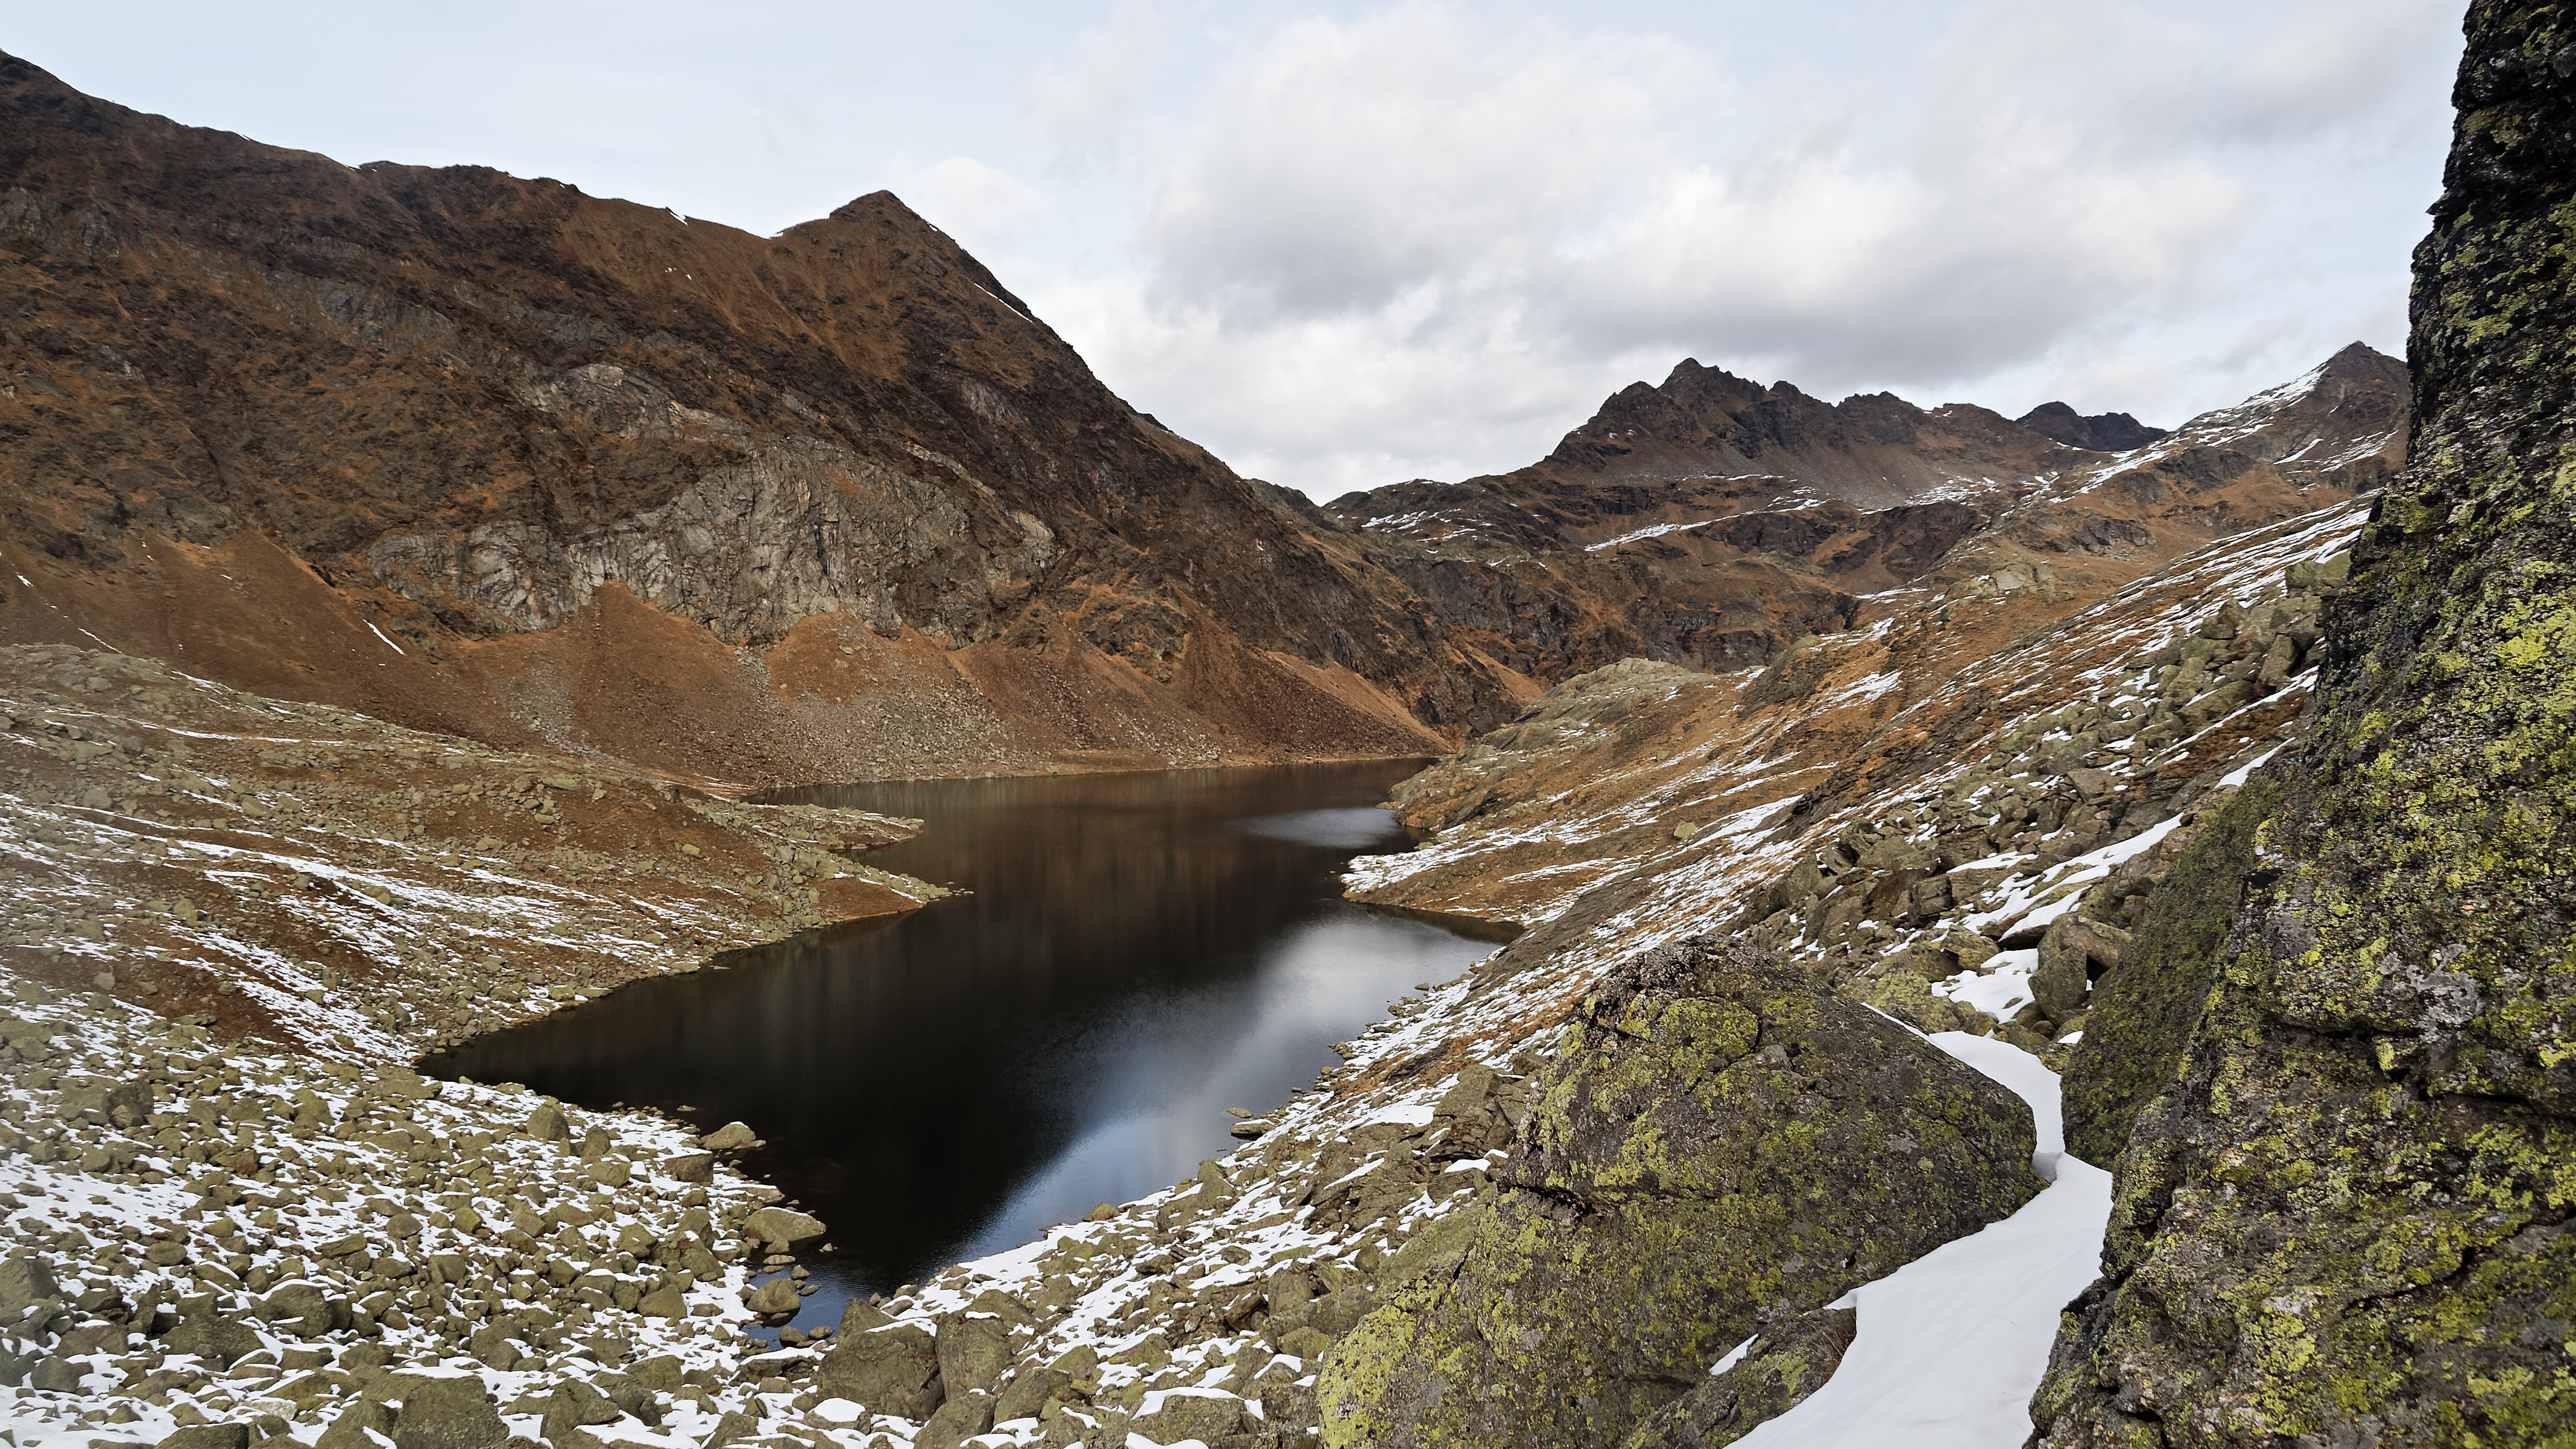
landscape, sea, coast, water, nature, rock, wilderness, walking, mountain, lake, adventure, valley, mountain range, cliff, reservoir, terrain, ridge, geology, alps, loch, landform, mountain pass, geographical feature, mountainous landforms